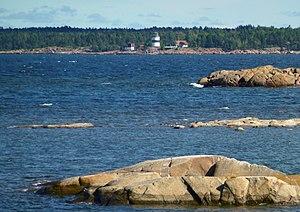
Le phare de Djursten est un phare situé sur l'île de Gräsö, appartenant à la commune d'Östhammar, dans le Comté d'Uppsala 14 décembre 1978.